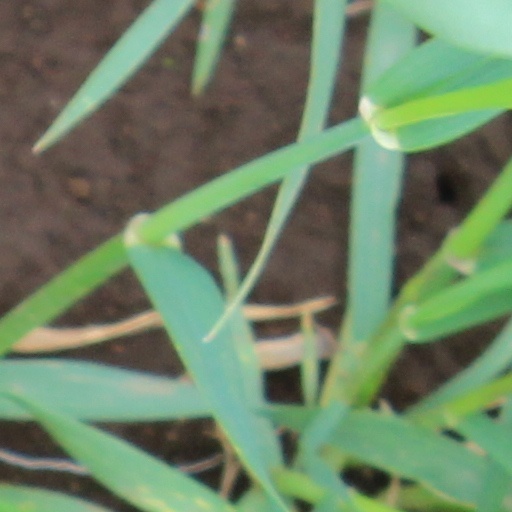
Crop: wheat